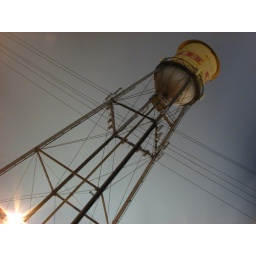
water tower in central berkeley - now with the same name as the hardware/garden supply store it stands over